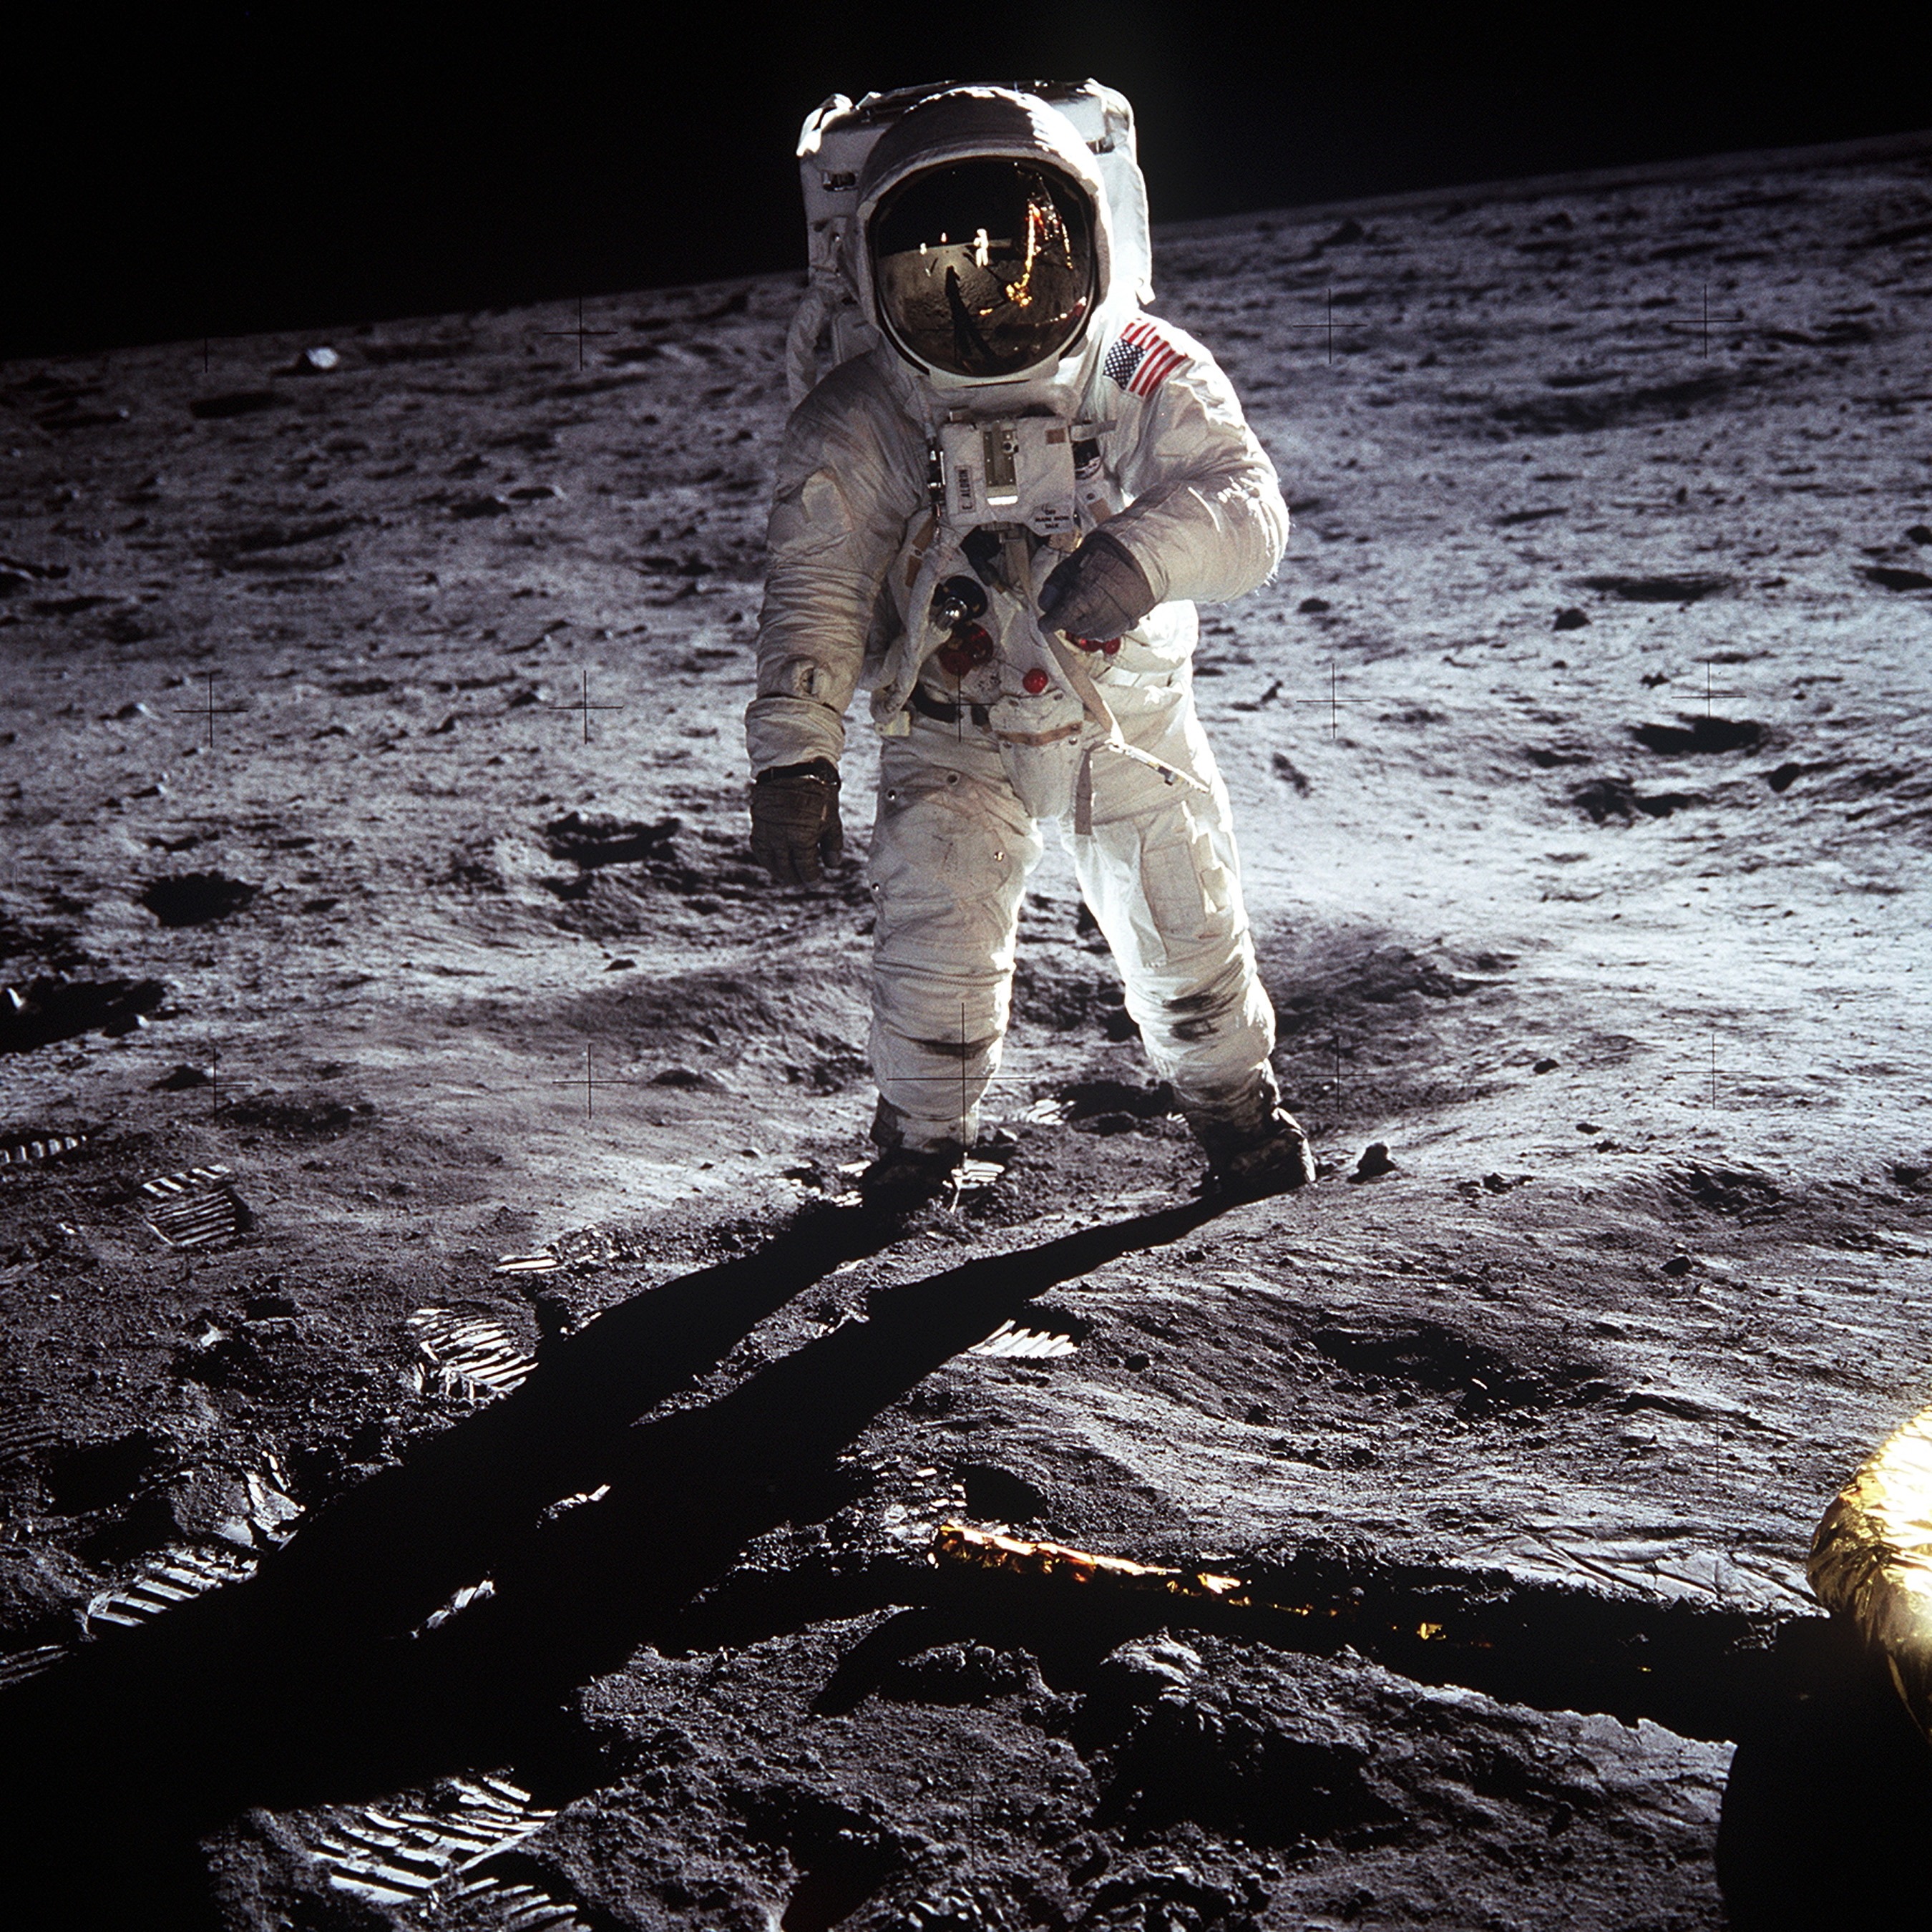
person, soldier, vehicle, space, astronaut, nasa, research, science, 1969, space travel, space suit, astronaut suit, apollo 11, moon landing, buzz aldrin